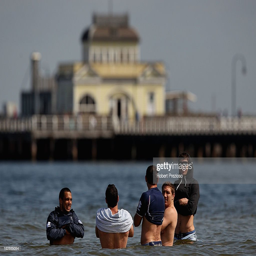
players stand in the water during a recovery session .